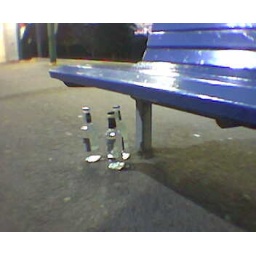
three bottles of unopened smirnoff black ice under the bench at Roseville station